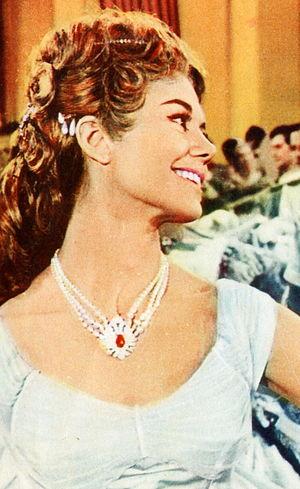
Giorgia Moll est une actrice italienne née à Prata di Pordenone le 14 janvier 1938.